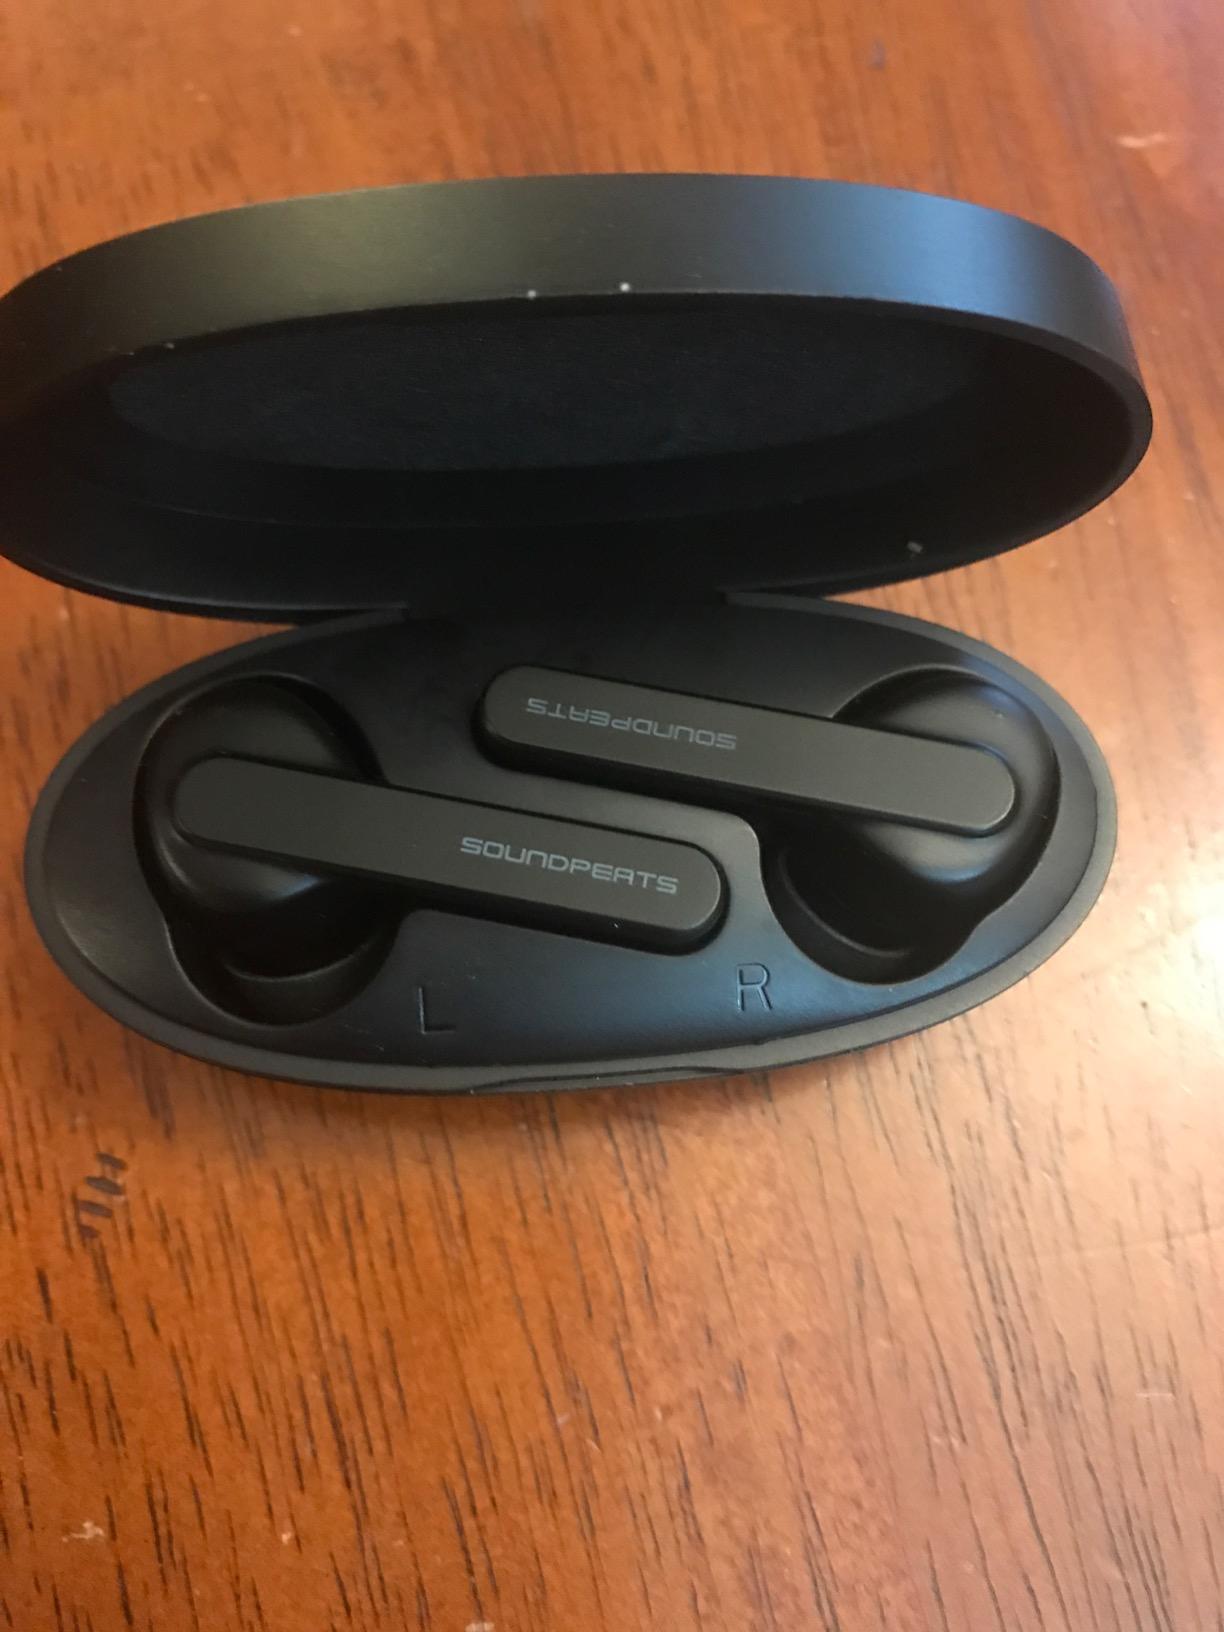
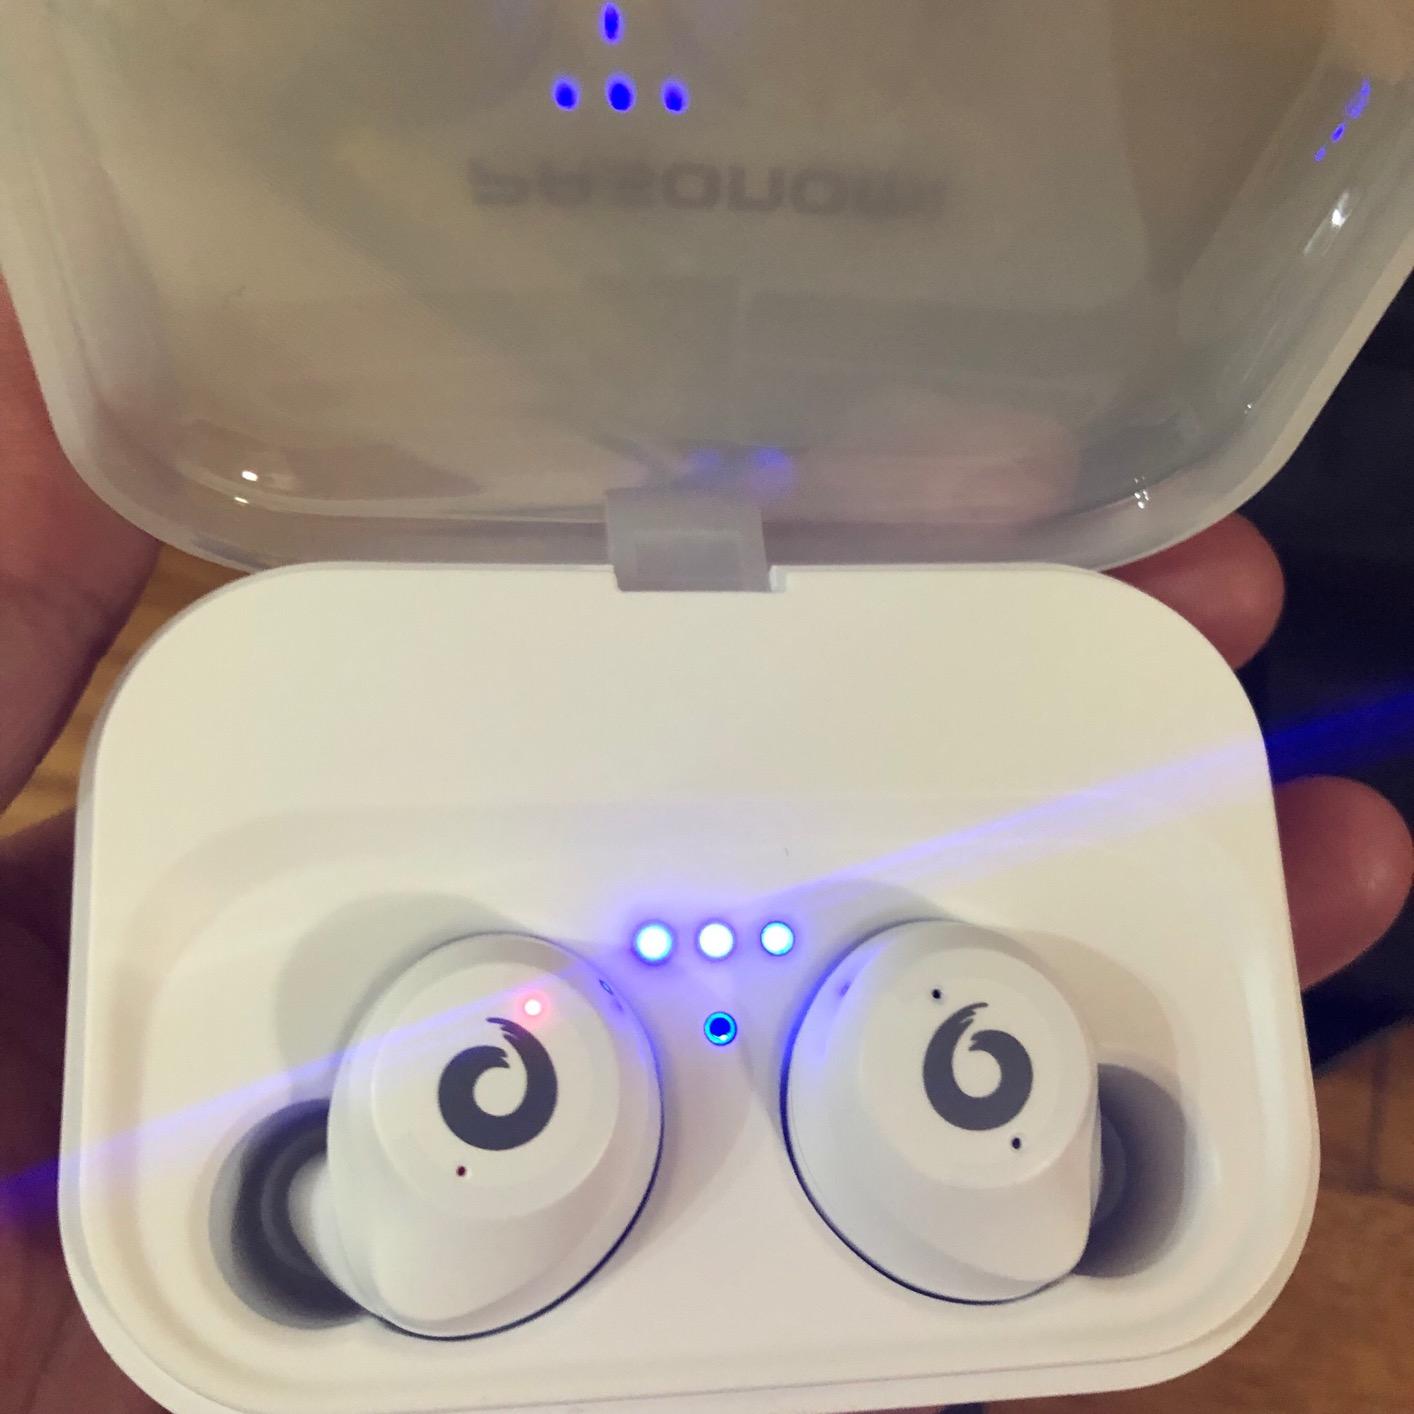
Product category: earbuds
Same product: no